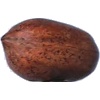
Label: Nut Pecan 1